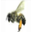
Label: bee